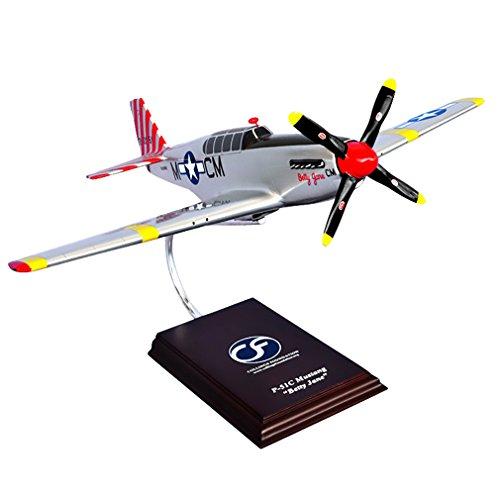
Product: Mastercraft Collection North American Plane w/ Rolls-Royce Engine P-51D Mustang "Betty Jane" Airmen Model Scale:1/24
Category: Toys & Games | Hobbies | Models & Model Kits | Pre-Built & Diecast Models | Aircraft
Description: Great Condition.
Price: $187.41